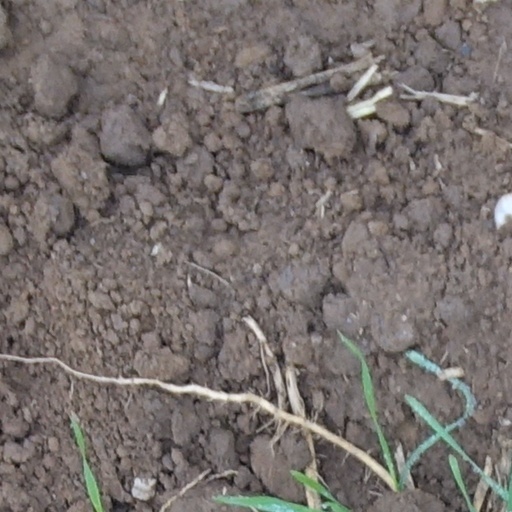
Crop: wheat